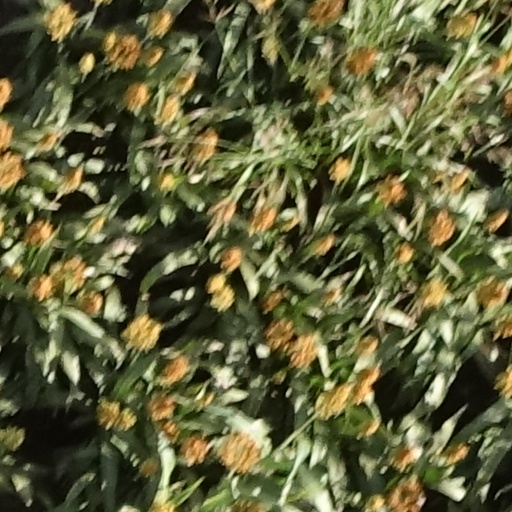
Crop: sorghum